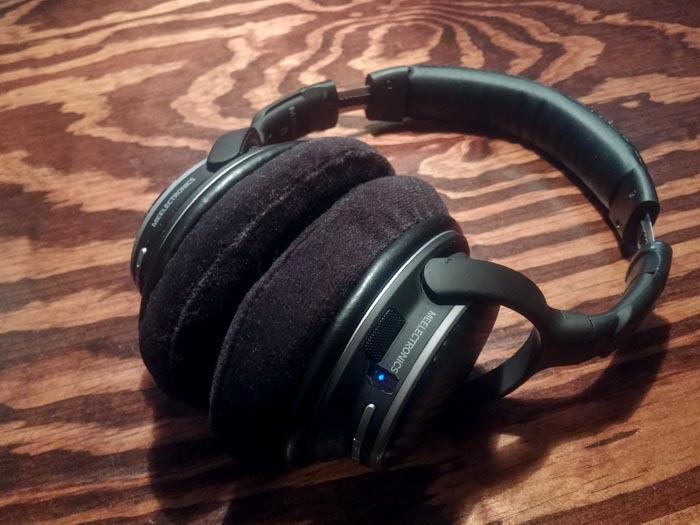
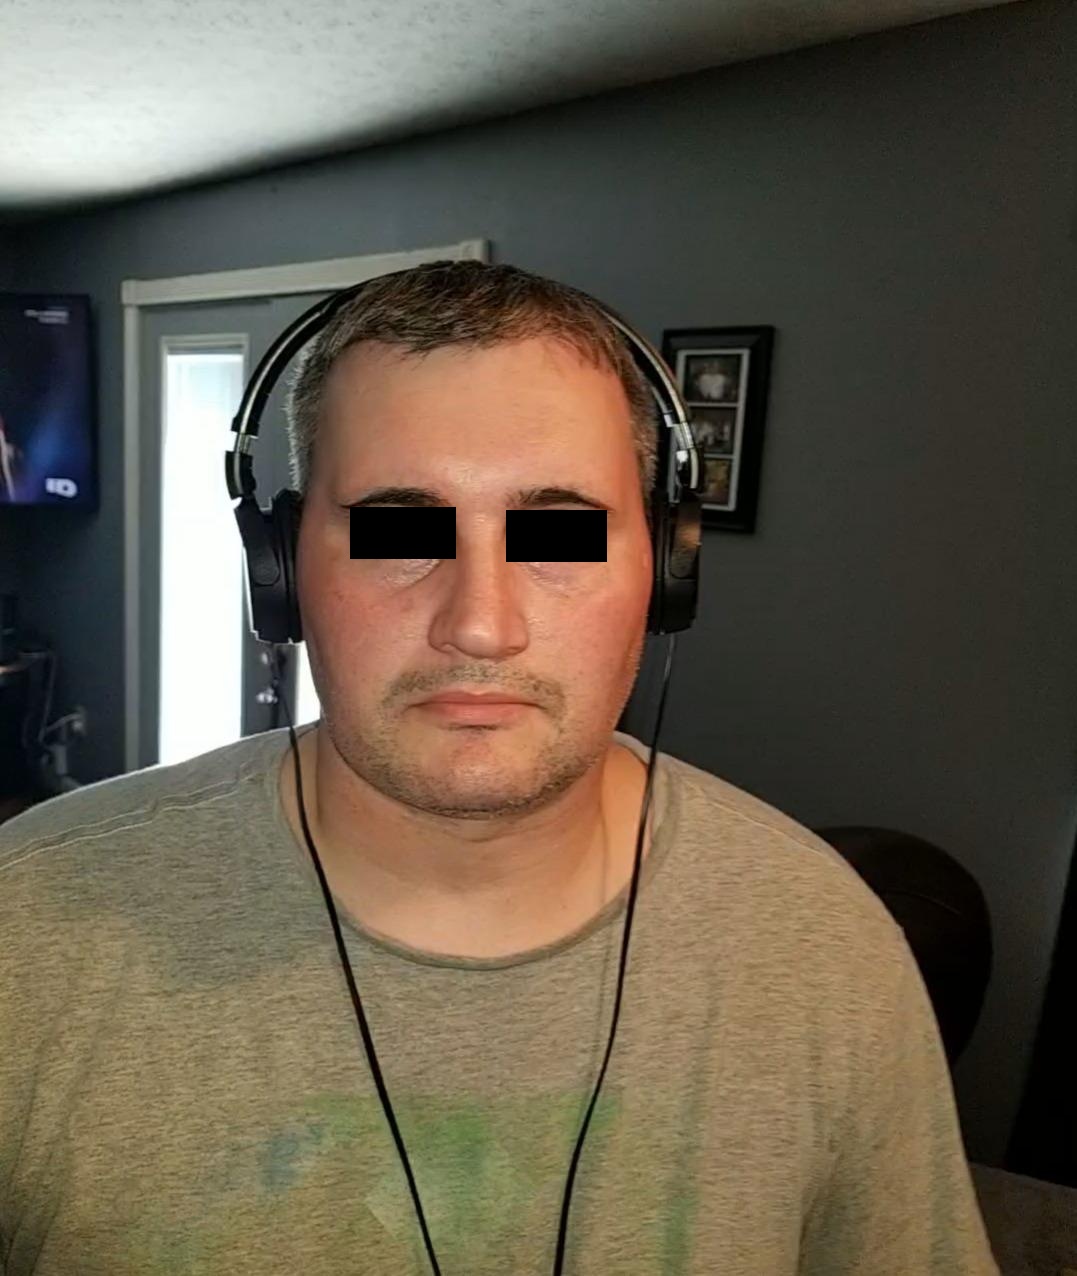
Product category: headphones
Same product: no